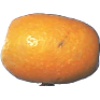
Label: kumquats